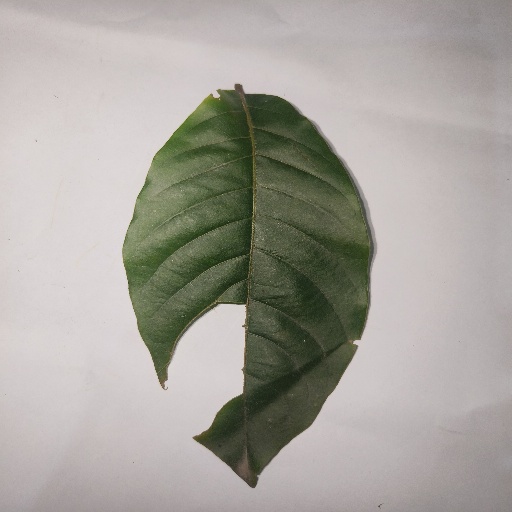
Species: HariTaki
Leaf condition: Shot Hole